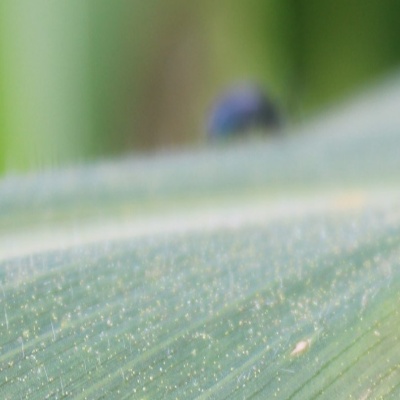
Crop: Maize
Condition: leaf beetle